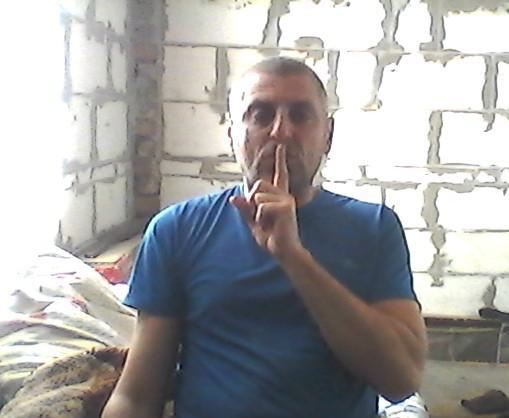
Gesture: mute